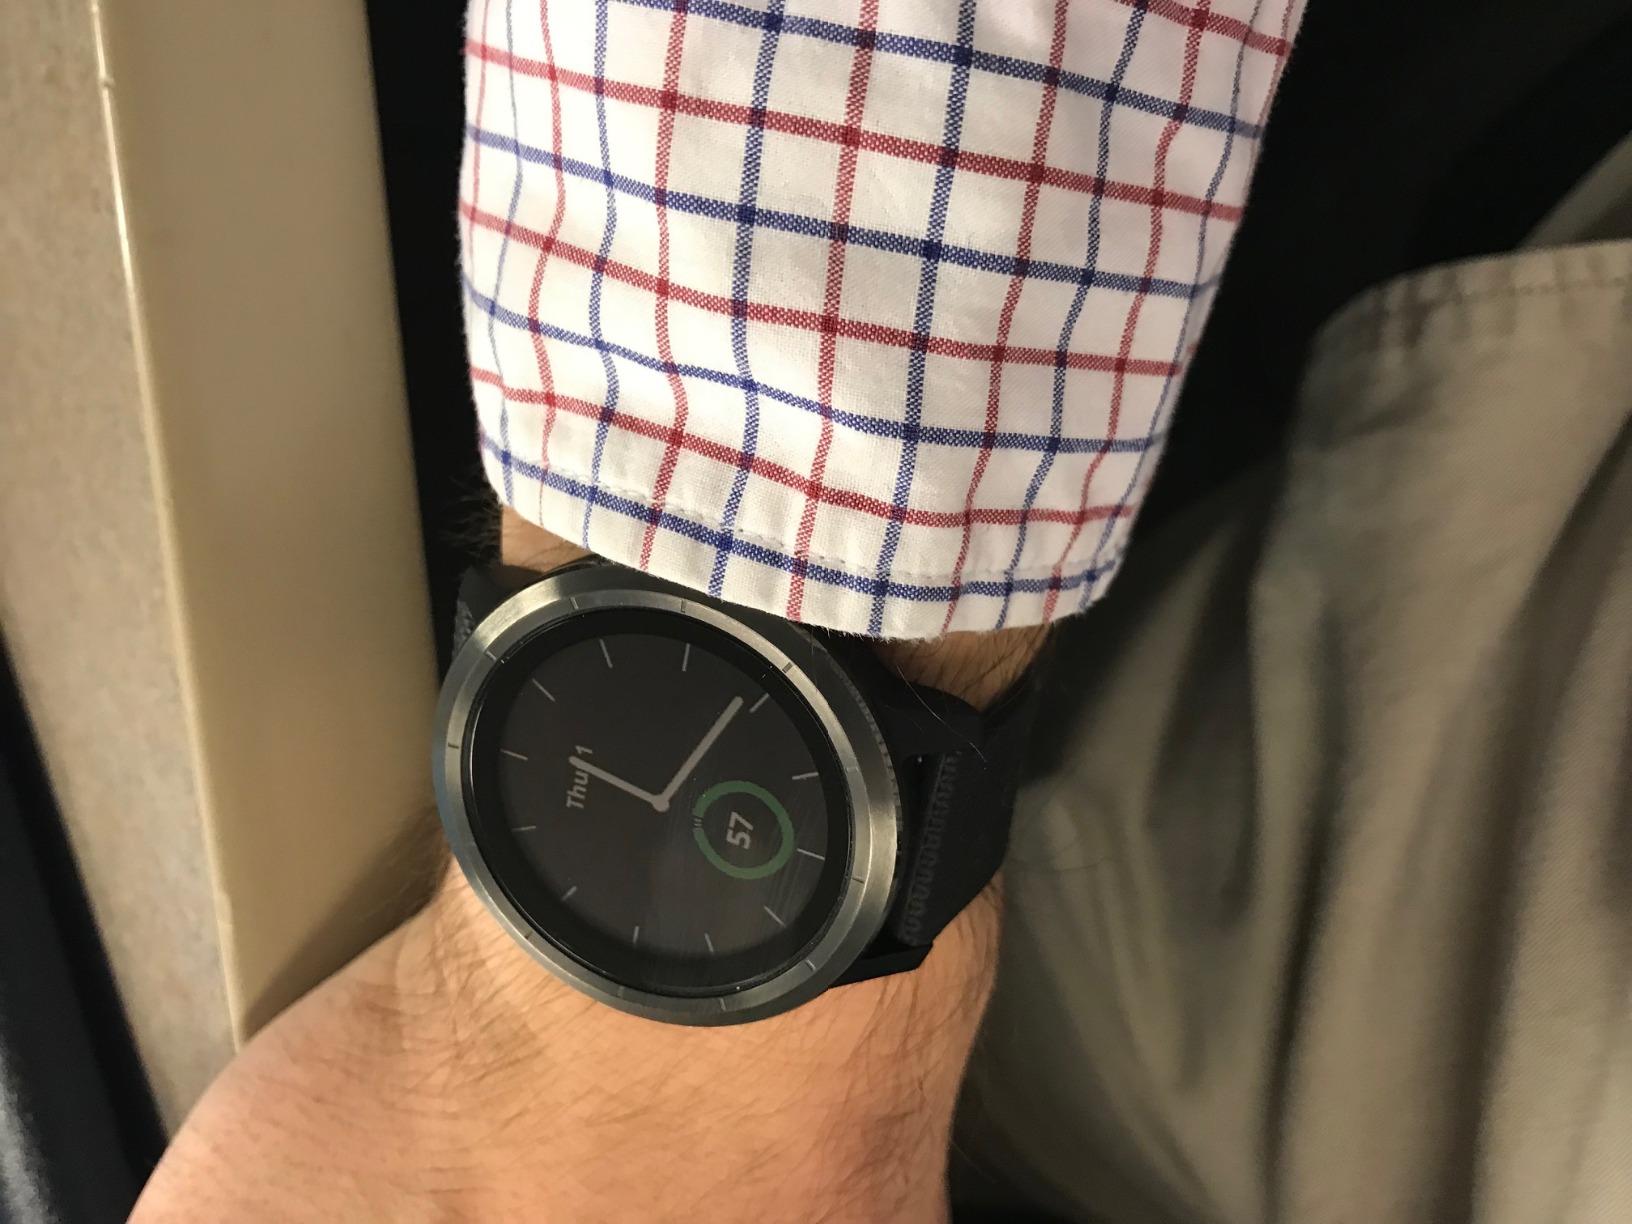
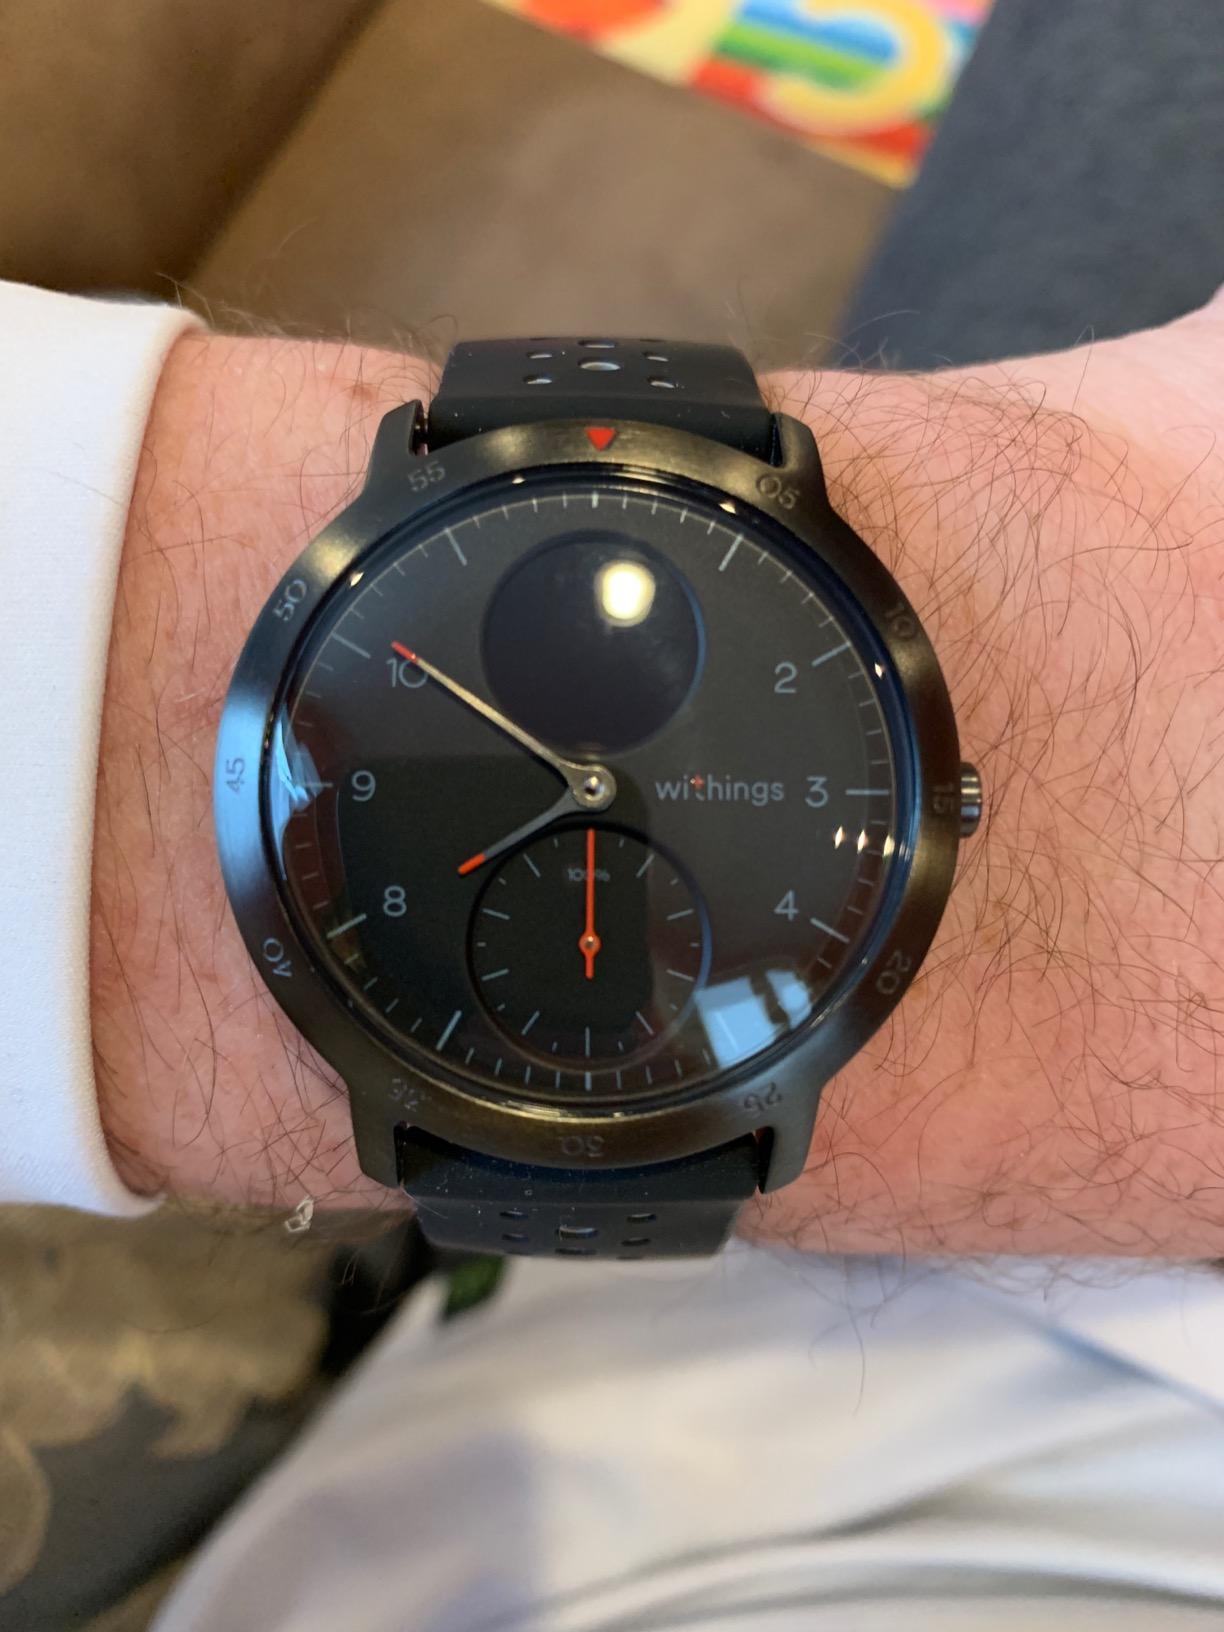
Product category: smartwatch
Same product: no